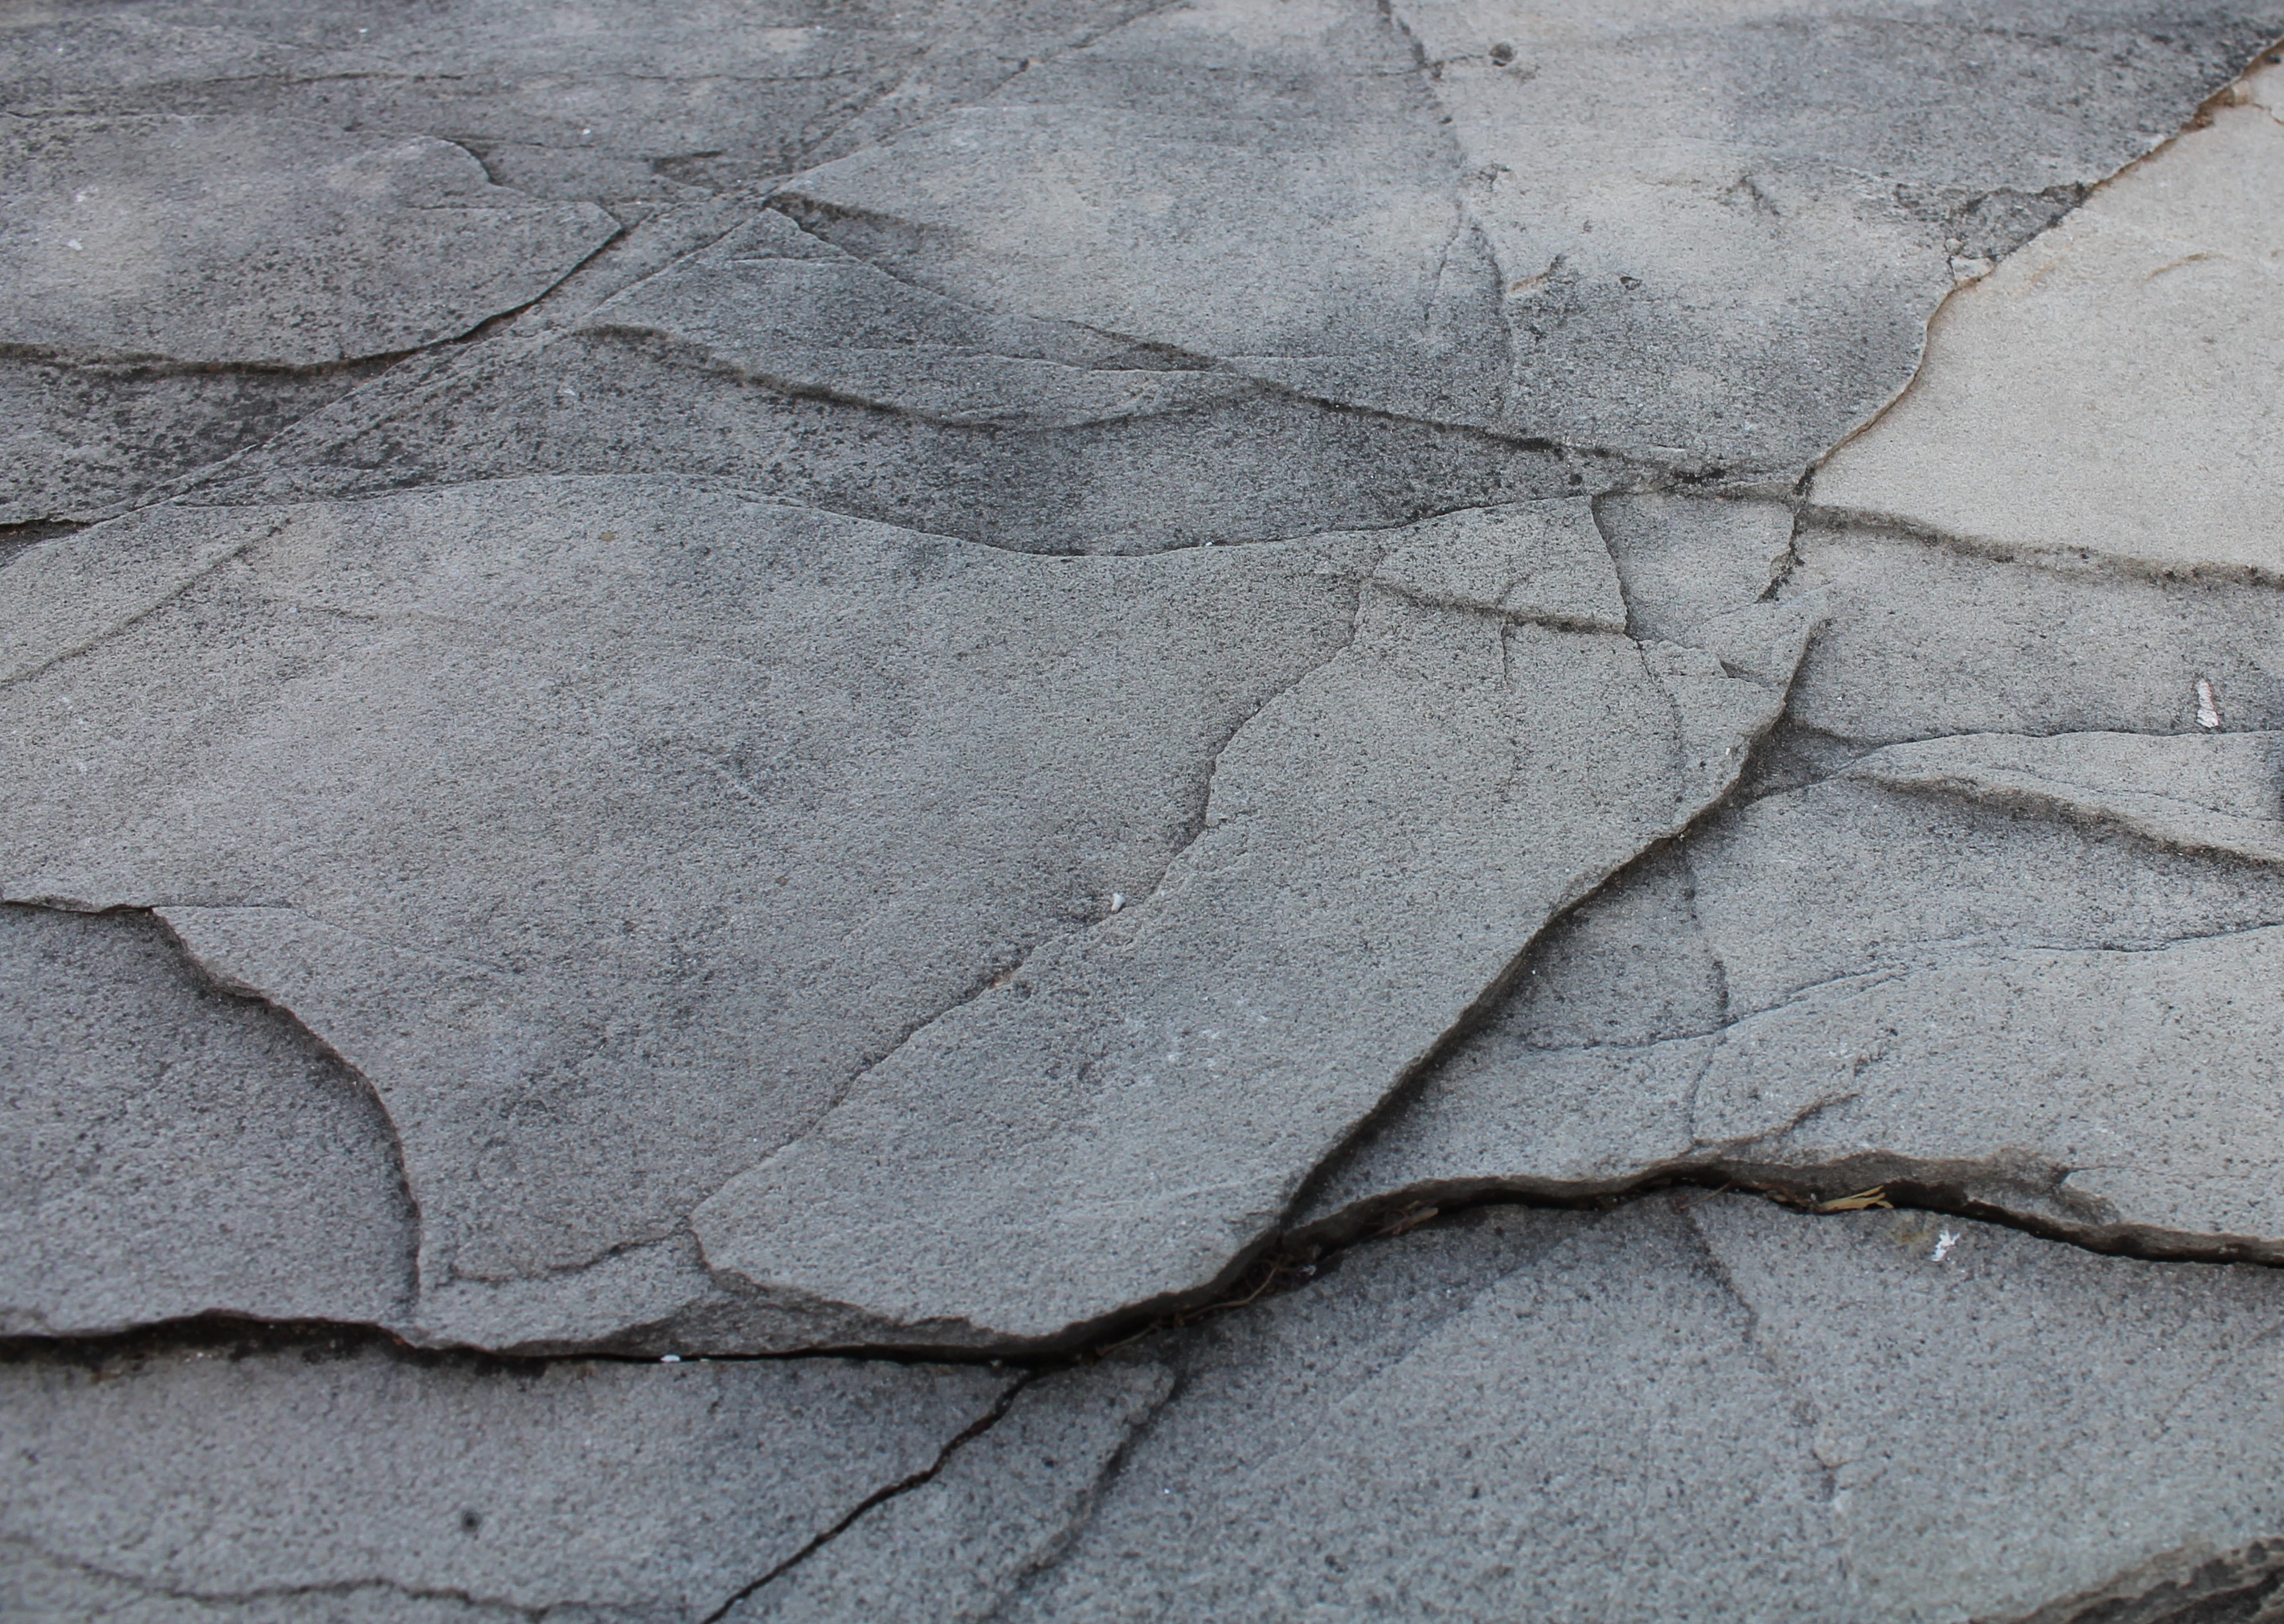
rock, road, floor, wall, asphalt, soil, stone wall, material, stones, paving, flooring, sassi, road surface, flagstone